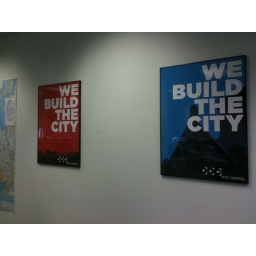
New wall art near my desk